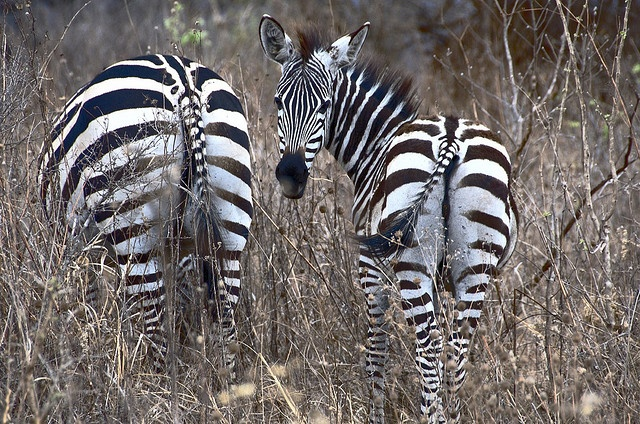
Two zebra standing on top of a tall dry grass field.
two zebras standing next to each other in a straw field.
Zebra facing the camera while another zebra grazes.
A zebra looks warily at the camera while his companion ignores the cameraman.
The tail end of two zebras showing their intricately striped tails